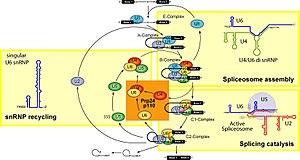
Le spliceosome, appelé particule d'épissage, est un complexe dynamique de particules ribonucléoprotéiques et localisé dans le noyau des cellules.